Iljinhoe

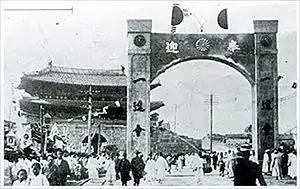

The Iljinhoe (一進會; 일진회) was a nationwide organization in Korea formed on August 8, 1904. A Japanese record states the number of party members was about 800,000, but another survey record by the Japanese Resident-General of Korea in 1910 shows the number was about 90,000. After seeing the failure of Korea's isolationism, the party claimed that Korea could not develop capitalism on its own, and demanded a merger with the Empire of Japan. Song Byeong-jun, the leader of the group and a high-ranking official in the Korean government before the Japan-Korea Annexation Treaty actively pushed ahead the annexation and received a title of nobility from the Japanese government in 1920. The group was disbanded on September 26, 1910, a month after the Japan-Korea Annexation Treaty. Song Byeong-jun is considered a traitor in modern day Korea.